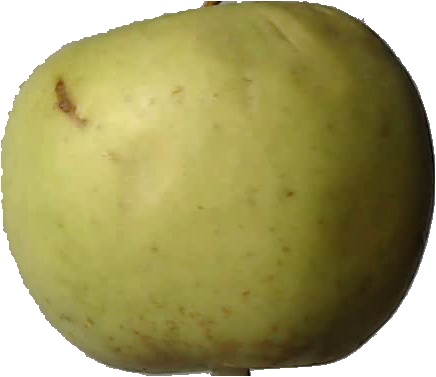
Label: apple_golden_3